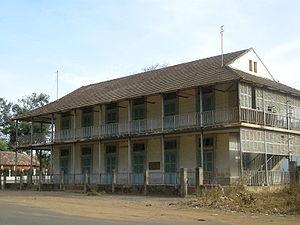
Thiès, chef-lieu de la région éponyme, est l'une des plus grandes villes du Sénégal. Elle est située à 70 km à l'est de Dakar.